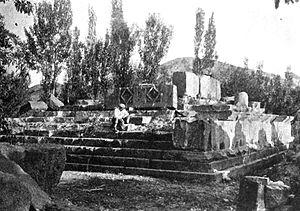
Le Temple de Garni est le seul temple grec hellénistique subsistant en Arménie. C'est un temple ionique, païen situé dans le village de Garni. C'est le symbole le plus connu de l'Arménie préchrétienne.